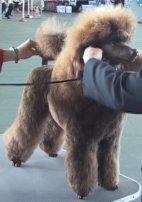
standard_poodle